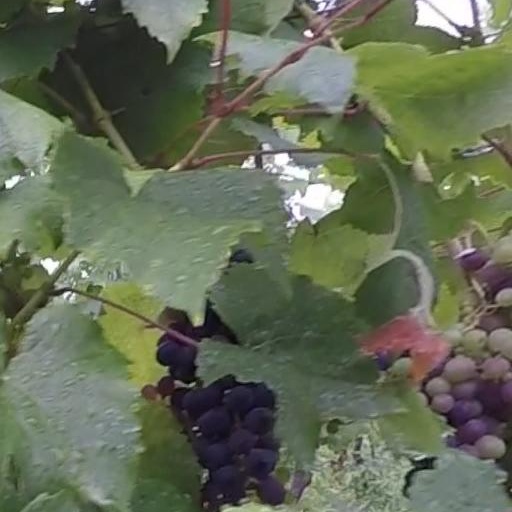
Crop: grape